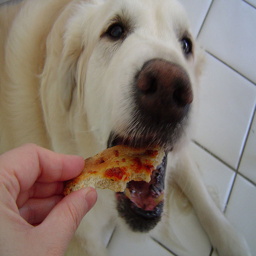
A person is giving a piece of crust to a dog.
a person feeds their dog a piece of pizza
Someone is feeding their dog a piece of pizza.
A dog with its mouth open about to ear pizza crust .
A white dog A white dog laying on top of a the floor eating pizza.